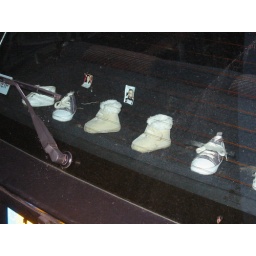
car window in Rue Mazarine